Viscount Hewett

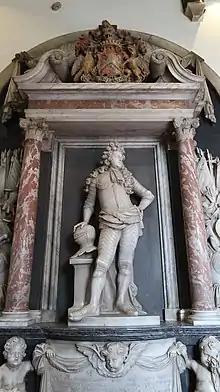
Monument of George, Viscount Hewyt of Gowram in the chancel of Great St Mary's Parish Church in Sawbridgeworth, Hertfordshire

Viscount Hewett was a title in the Peerage of Ireland. It was created on 9 April 1689 for Sir George Hewett, 2nd Baronet. He was made Baron of Jamestown at the same time, also in the Peerage of Ireland. The Hewett Baronetcy, of Pishiobury in the County of Hertford, was created in the Baronetage of England on 19 July 1660 for Thomas Hewett, Member of Parliament for Windsor. Both titles became extinct on the first Viscount's death in 1689.